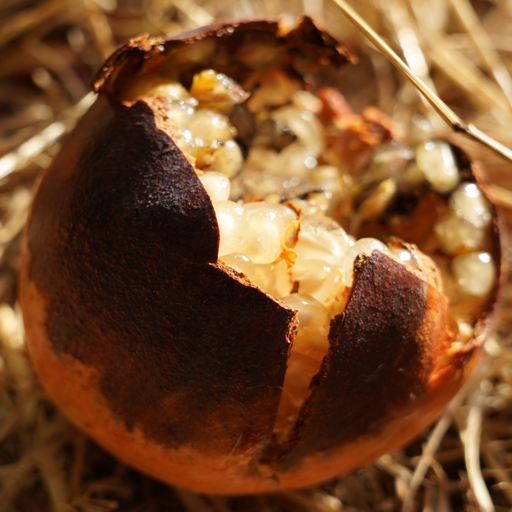
Label: Colletotrichum spp